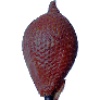
Label: Salak 1